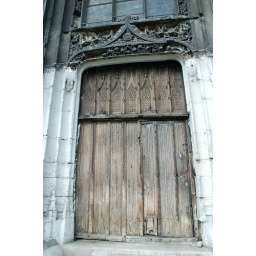
Old carved wooden doors in stone frame